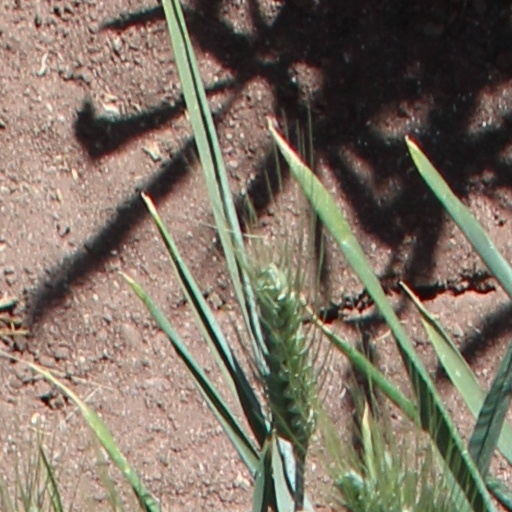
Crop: wheat